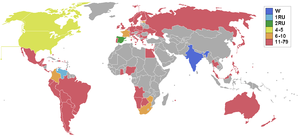
Miss Univers 2000, 49ᵉ édition du concours de Miss Univers, a eu lieu le 12 mai 2000 à l'Eleftheria Stadium, à Nicosie, Chypre.